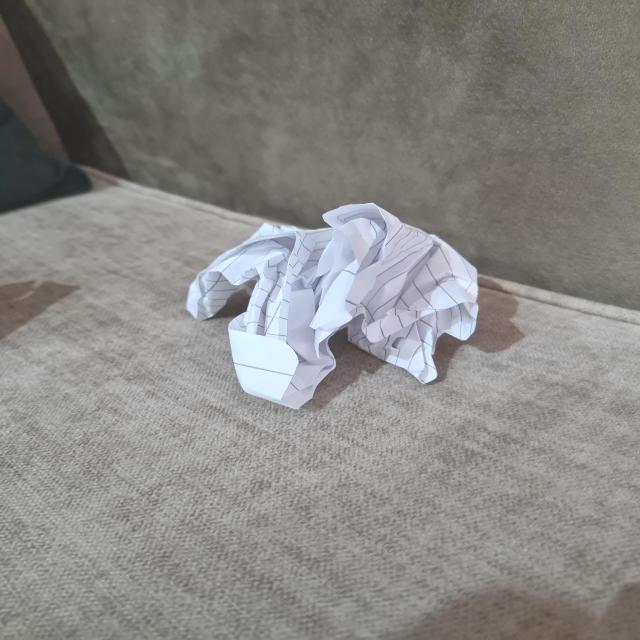
Label: tissues